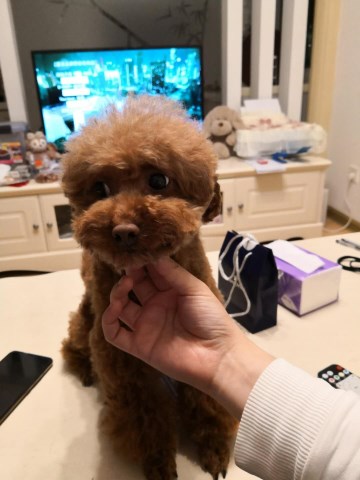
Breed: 2925-n000114-toy_poodle